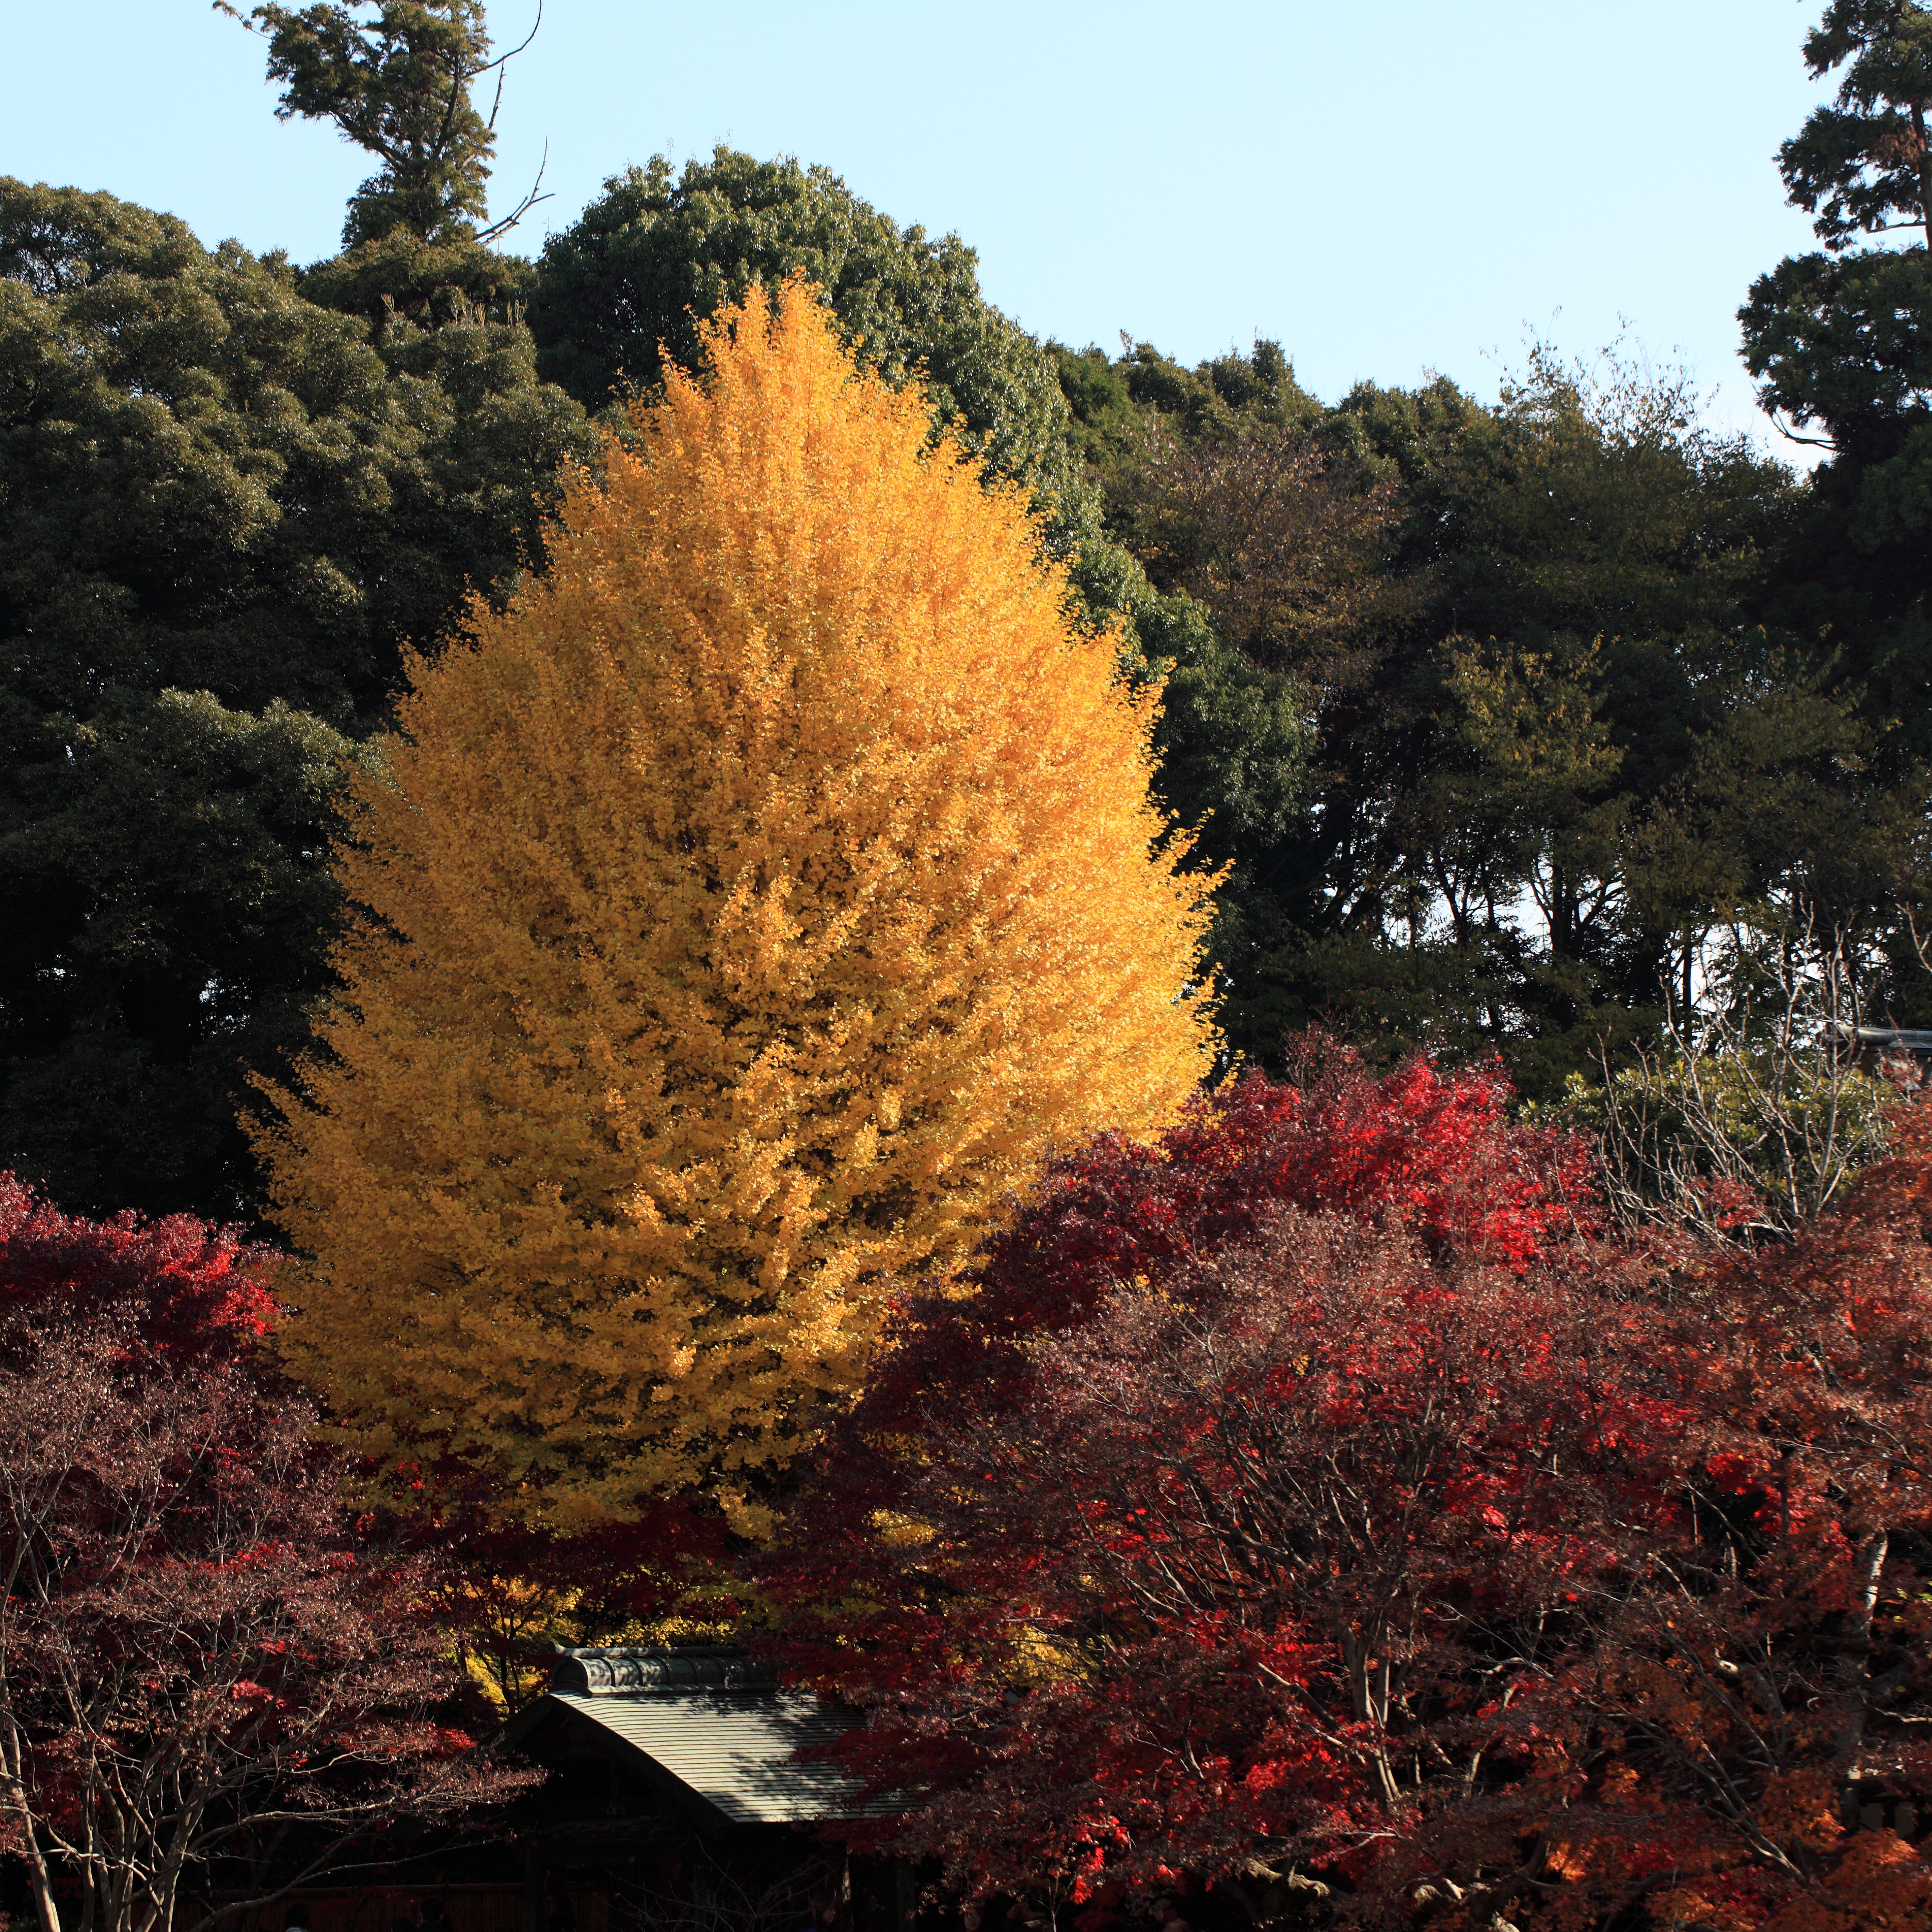
tree, plant, leaf, flower, high, autumn, botany, garden, season, maple tree, temple, shrub, 5d, ginkgo, biloba, hires, markii, ecosystem, hi, res, resolution, chiba, matsudo, hondoji, taxonomy binomial ginkgobiloba, biome, woody plant, land plant